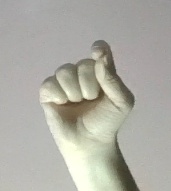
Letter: fa